Nisbet House

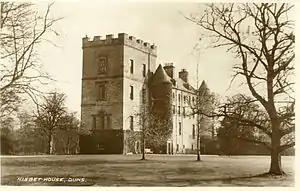
Nisbet House in 1935, photographed by Robert Chancellor Nesbitt. The eighteenth century tower is on the left hand side

Nisbet House is a 17th-century mansion in the Scottish Borders. It is located on the north side of the Blackadder Water, south of Duns, in the Merse, a low-lying part of the former county of Berwickshire. It was built in about 1630 by Sir Alexander Nisbet, ancestor of the heraldic authority Alexander Nisbet (1657–1725). Architectural evidence suggests that the building incorporates, at its eastern end, a square pele tower that was the former house. The house is protected as a category A listed building.